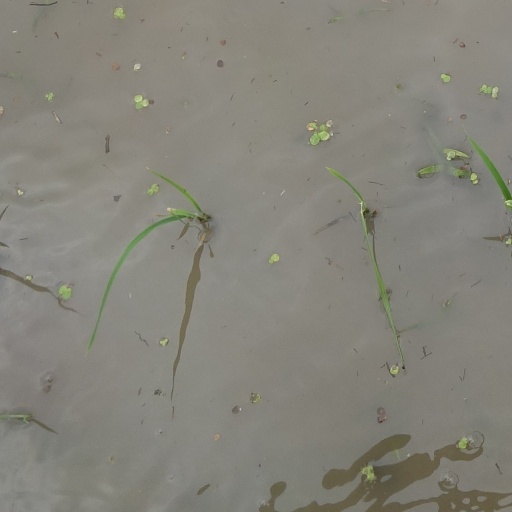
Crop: rice